Bressmer-Baker House

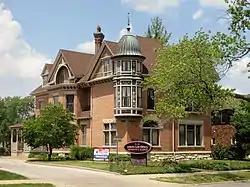

The Bressmer-Baker House is a historic house located at 913 6th Street in Springfield, Illinois. Hiram Walker built the original house in 1853. Two years later, Walker sold the house to merchant John Bressmer, who commissioned architect Thomas Dennis to redesign it. After several changes in ownership, businessman William B. Baker purchased the house in 1889. Baker hired Charles Wesley Shinn to once again redesign the house; Shinn's Queen Anne design has survived through the present day. Shinn added the copper-domed turret which projects from the southeast corner of the house; the turret is the only one of its kind in Springfield. Other significant features of Shinn's design include the irregular plan, the assortment of exterior materials, the varied gables, and the tall chimneys.